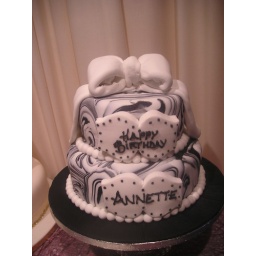
2 tier cake covered in a marbled black &amp;amp; white sugarpaste and topped off with a white bow.